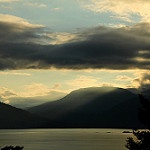
Scene: Outdoor